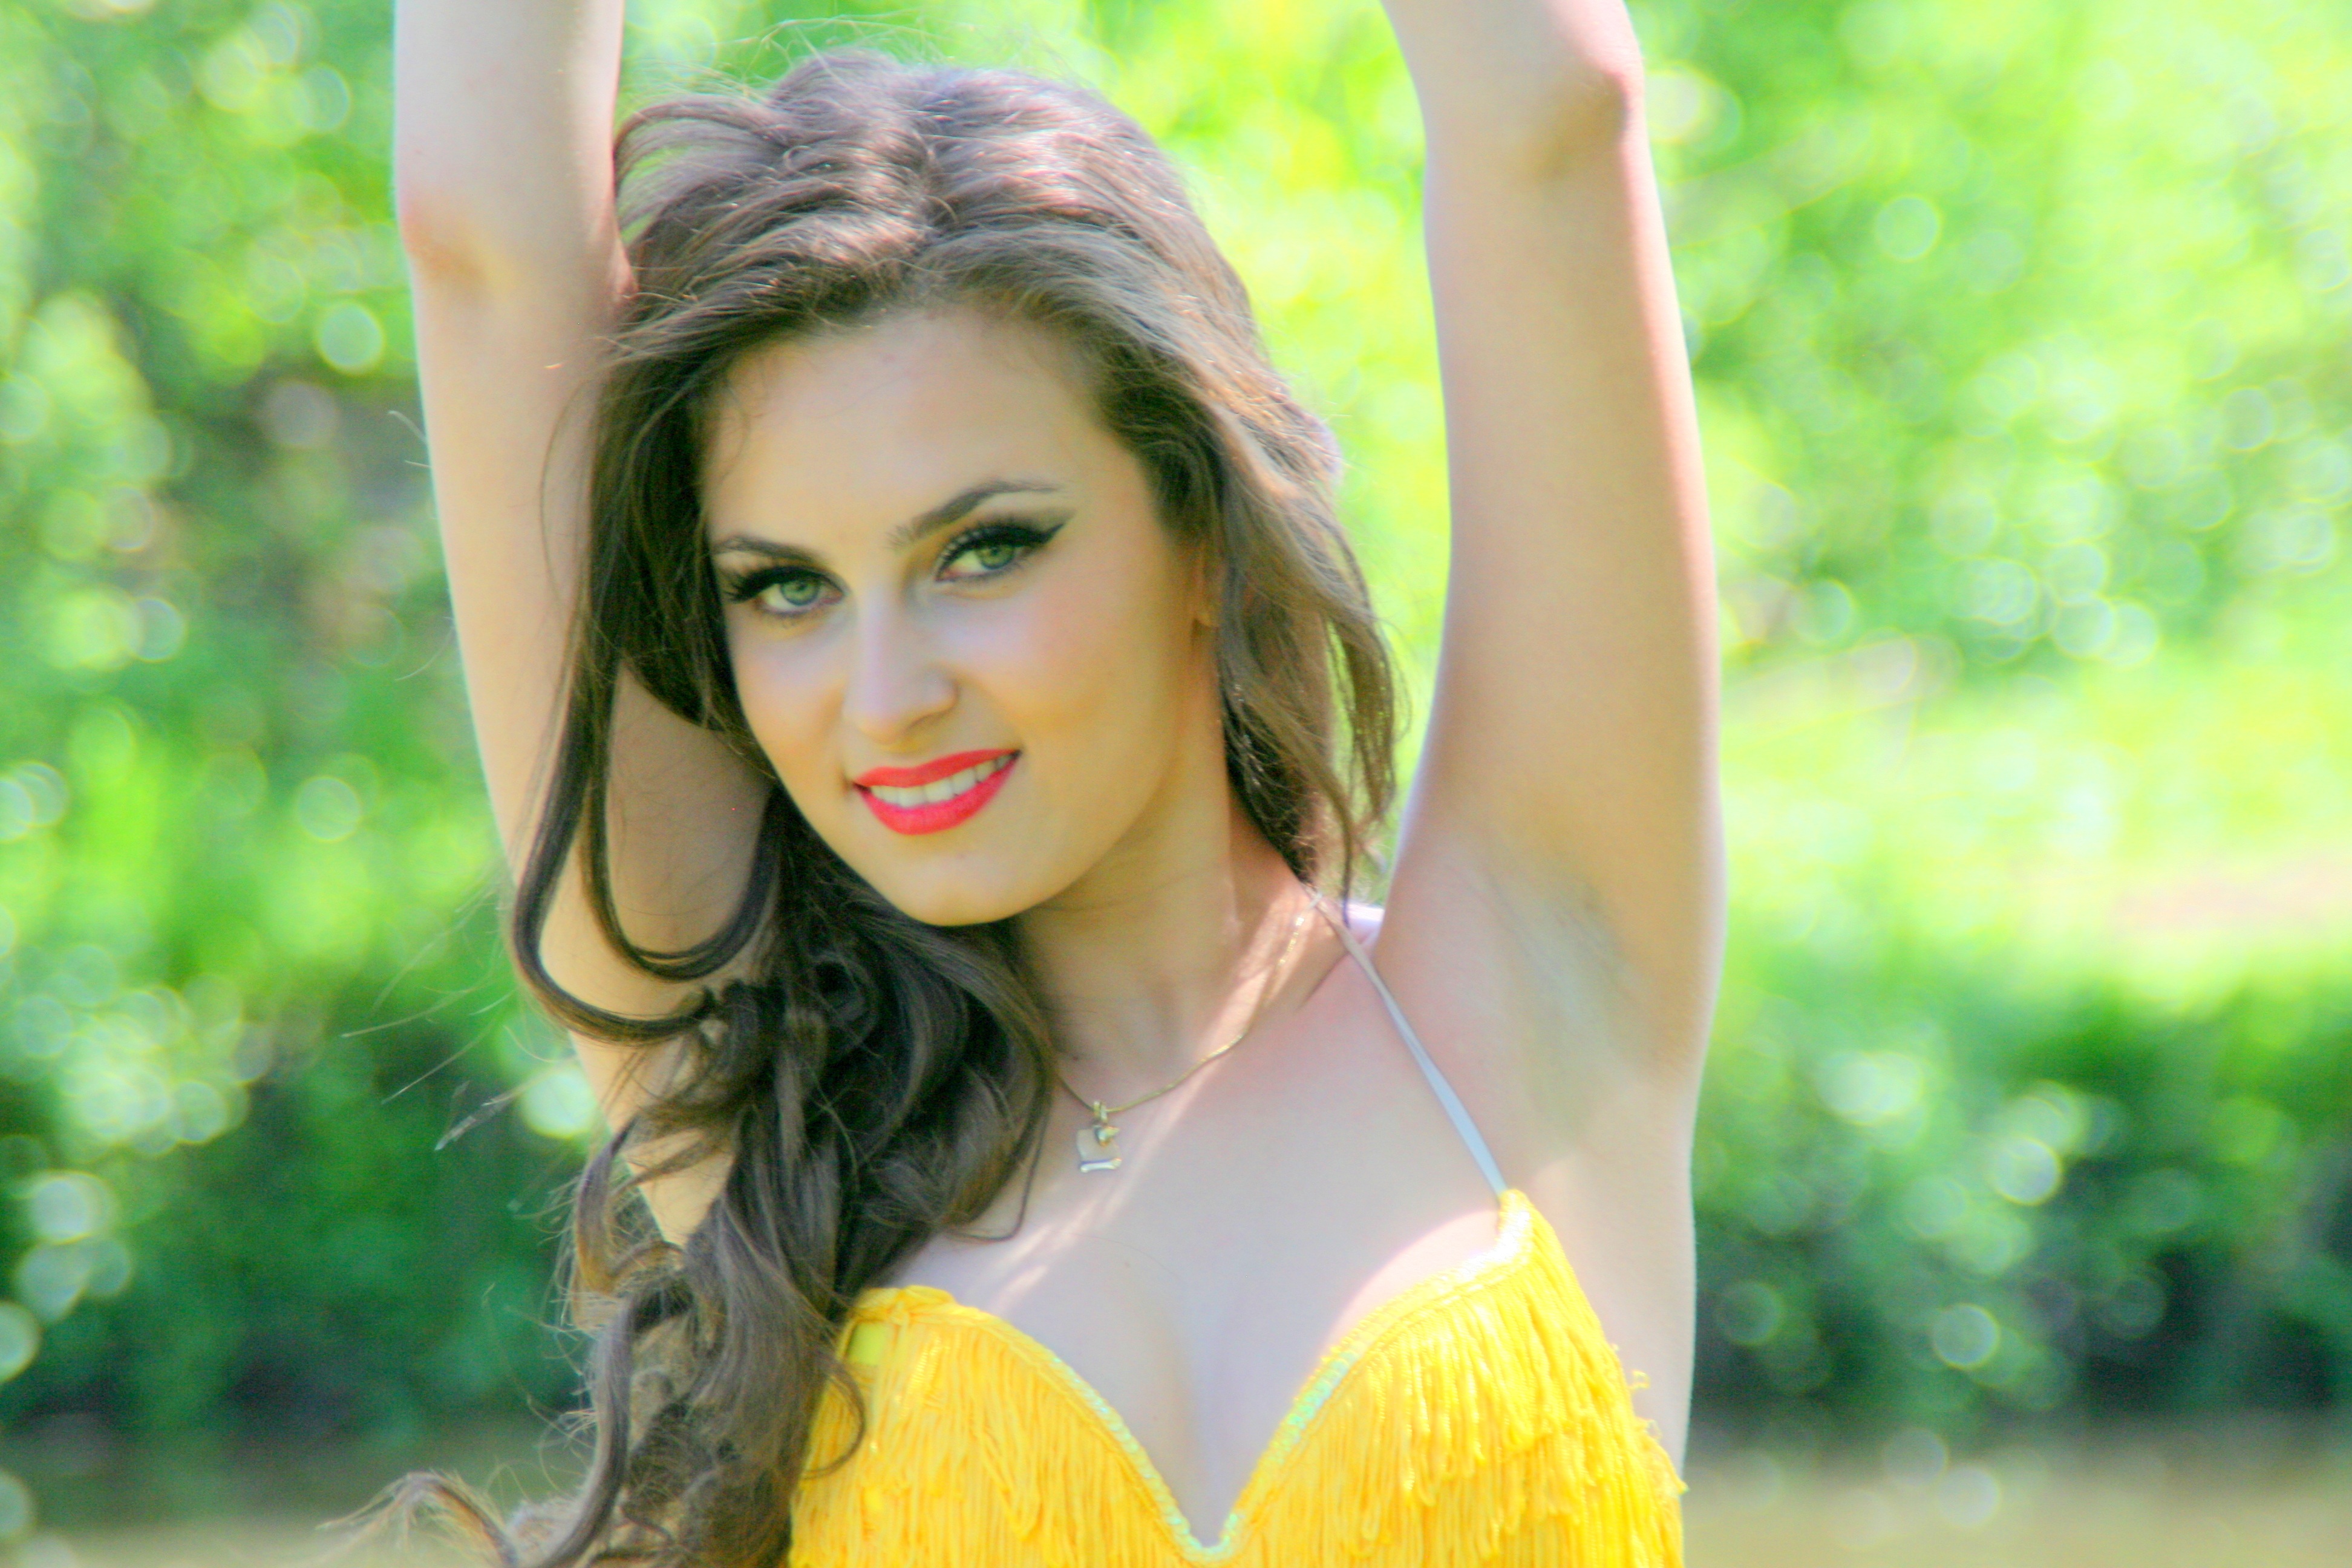
person, girl, woman, hair, photography, sunlight, flower, portrait, model, green, fashion, yellow, lady, facial expression, hairstyle, smile, long hair, human body, face, eye, photograph, skin, beauty, organ, abdomen, photo shoot, brown hair, portrait photography, art model